Cavalry

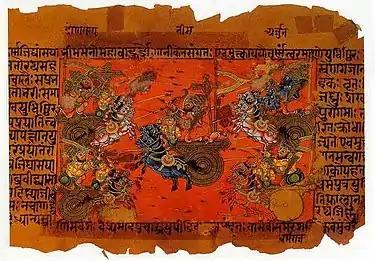
Manuscript illustration of the Battle of Kurukshetra

The Mahabharata, Ramayana, numerous Puranas and some foreign sources attest that the Kamboja cavalry frequently played role in ancient wars. V. R. Ramachandra Dikshitar writes: "Both the Puranas and the epics agree that the horses of the Sindhu and Kamboja regions were of the finest breed, and that the services of the Kambojas as cavalry troopers were utilised in ancient wars". J.A.O.S. writes: "Most famous horses are said to come either from Sindhu or Kamboja; of the latter (i.e. the Kamboja), the Indian epic Mahabharata speaks among the finest horsemen".